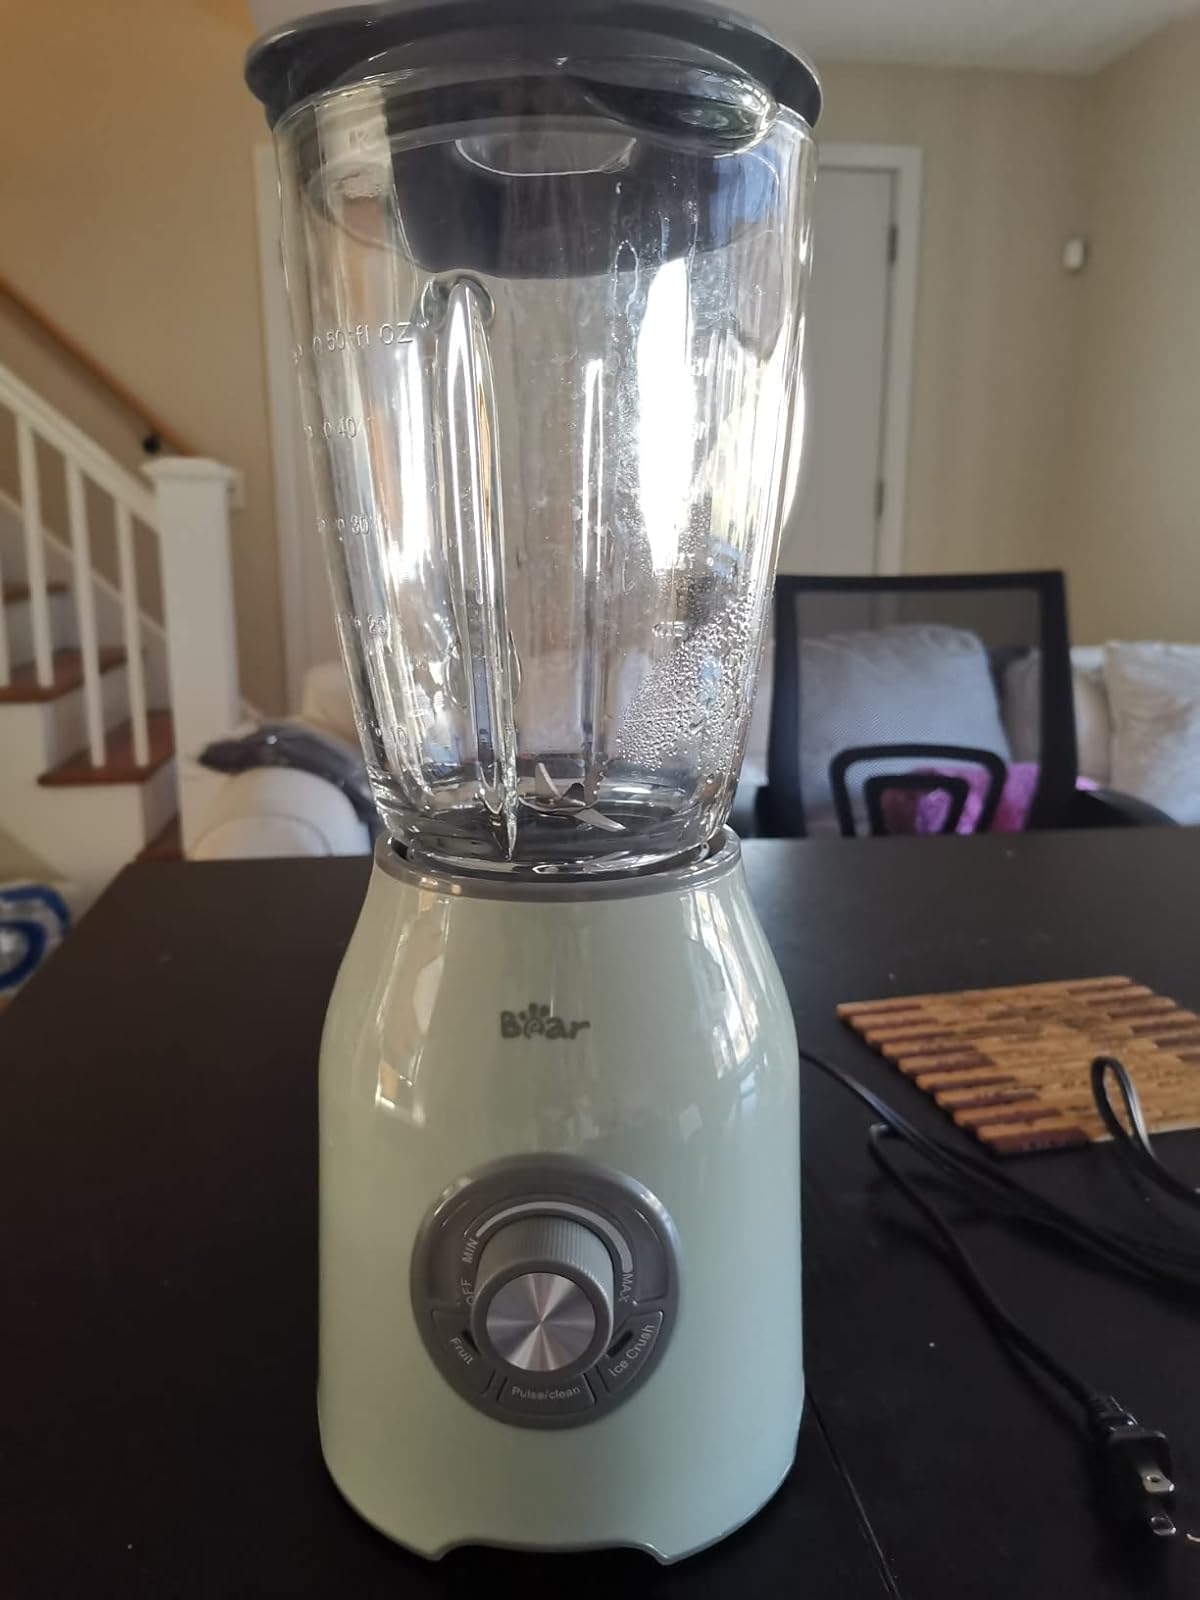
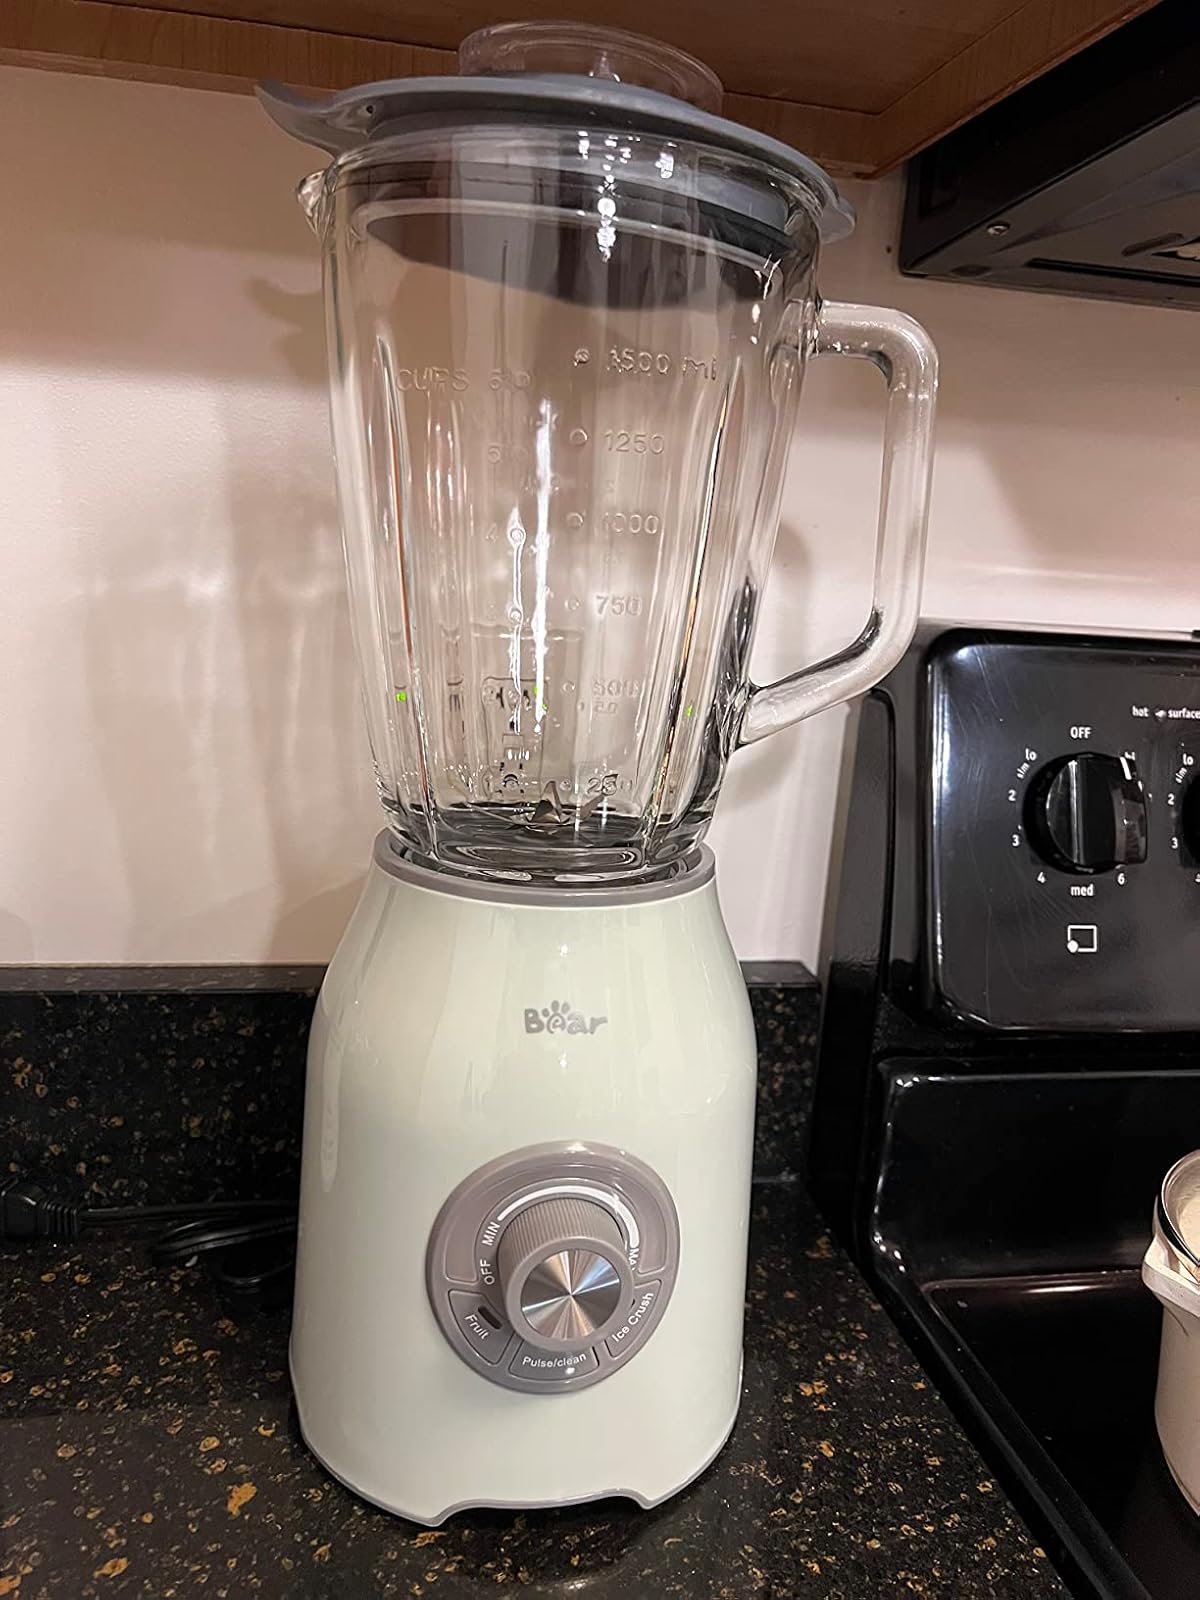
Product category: items_blender
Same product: yes